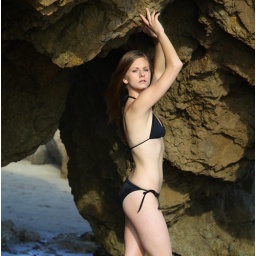
Photoshoot of a pretty model with long blonde hair and blue eyes in a black bikini.